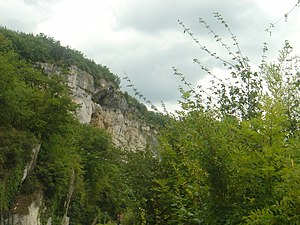
Forhistoriske fundsteder og hulemalerier i Vézèredalen / Vigtige lokaliteter i området
Forhistoriske fundsteder og hulemalerier i Vézèredalen er en samling fund efter menneskelig aktivitet i paleolittisk tid, ca. 40.000 år tilbage i tiden. Vézèredalen ligger langs floden Vézère i Aquitaine i det sydlige Frankrig.